Dara Singh

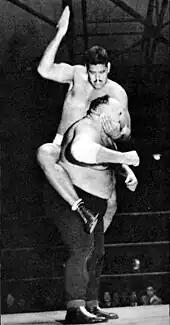
Singh wrestling King Kong at JWA in 1955

He came to Singapore in 1947, where he worked in a drum-manufacturing mill and began his wrestling training under Harnam Singh in the Great World Stadium. As an adult he was tall, weighed and had a chest measurement of . Due to his physique, he was encouraged to take up pehlwani, a traditional Indian style of wrestling, in which he trained for several years. After switching to professional wrestling, he competed around the world with opponents such as Bill Verna, Firpo Zbyszko, John Da Silva, Rikidōzan, Danny Lynch and Ski Hi Lee. His flooring of King Kong is still remembered. He is credited to have remained undefeated in a professional wrestling bout.